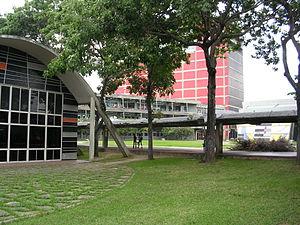
L'université centrale du Venezuela est la principale université publique du Venezuela, dont le siège est situé à Caracas, patrimoine de l'humanité déclaré par l'UNESCO, a été fondée en 1721, elle est la première université du pays.